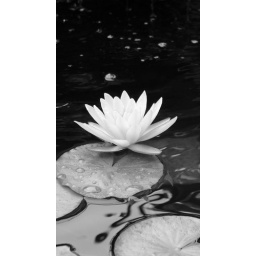
lily in black and white